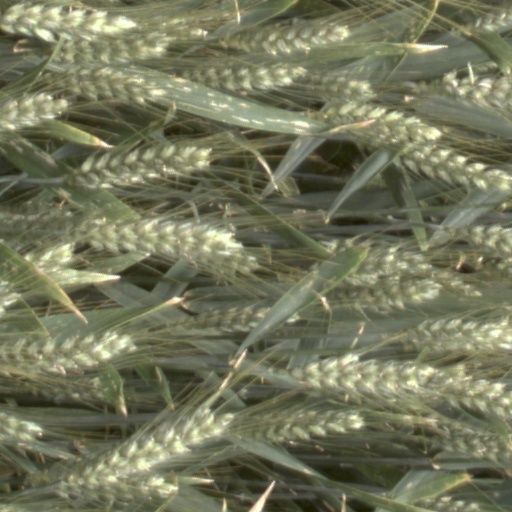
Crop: wheat